Lhünzhub County

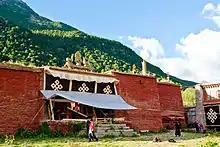
Reting Monastery

There are thirty-seven "gompas" including twenty-five lamaseries with 919 monks and twelve nunneries with 844 nuns as of 2011. The breakdown by sect is twenty-six Gelug, six Kagyu and five Sakya.